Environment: real
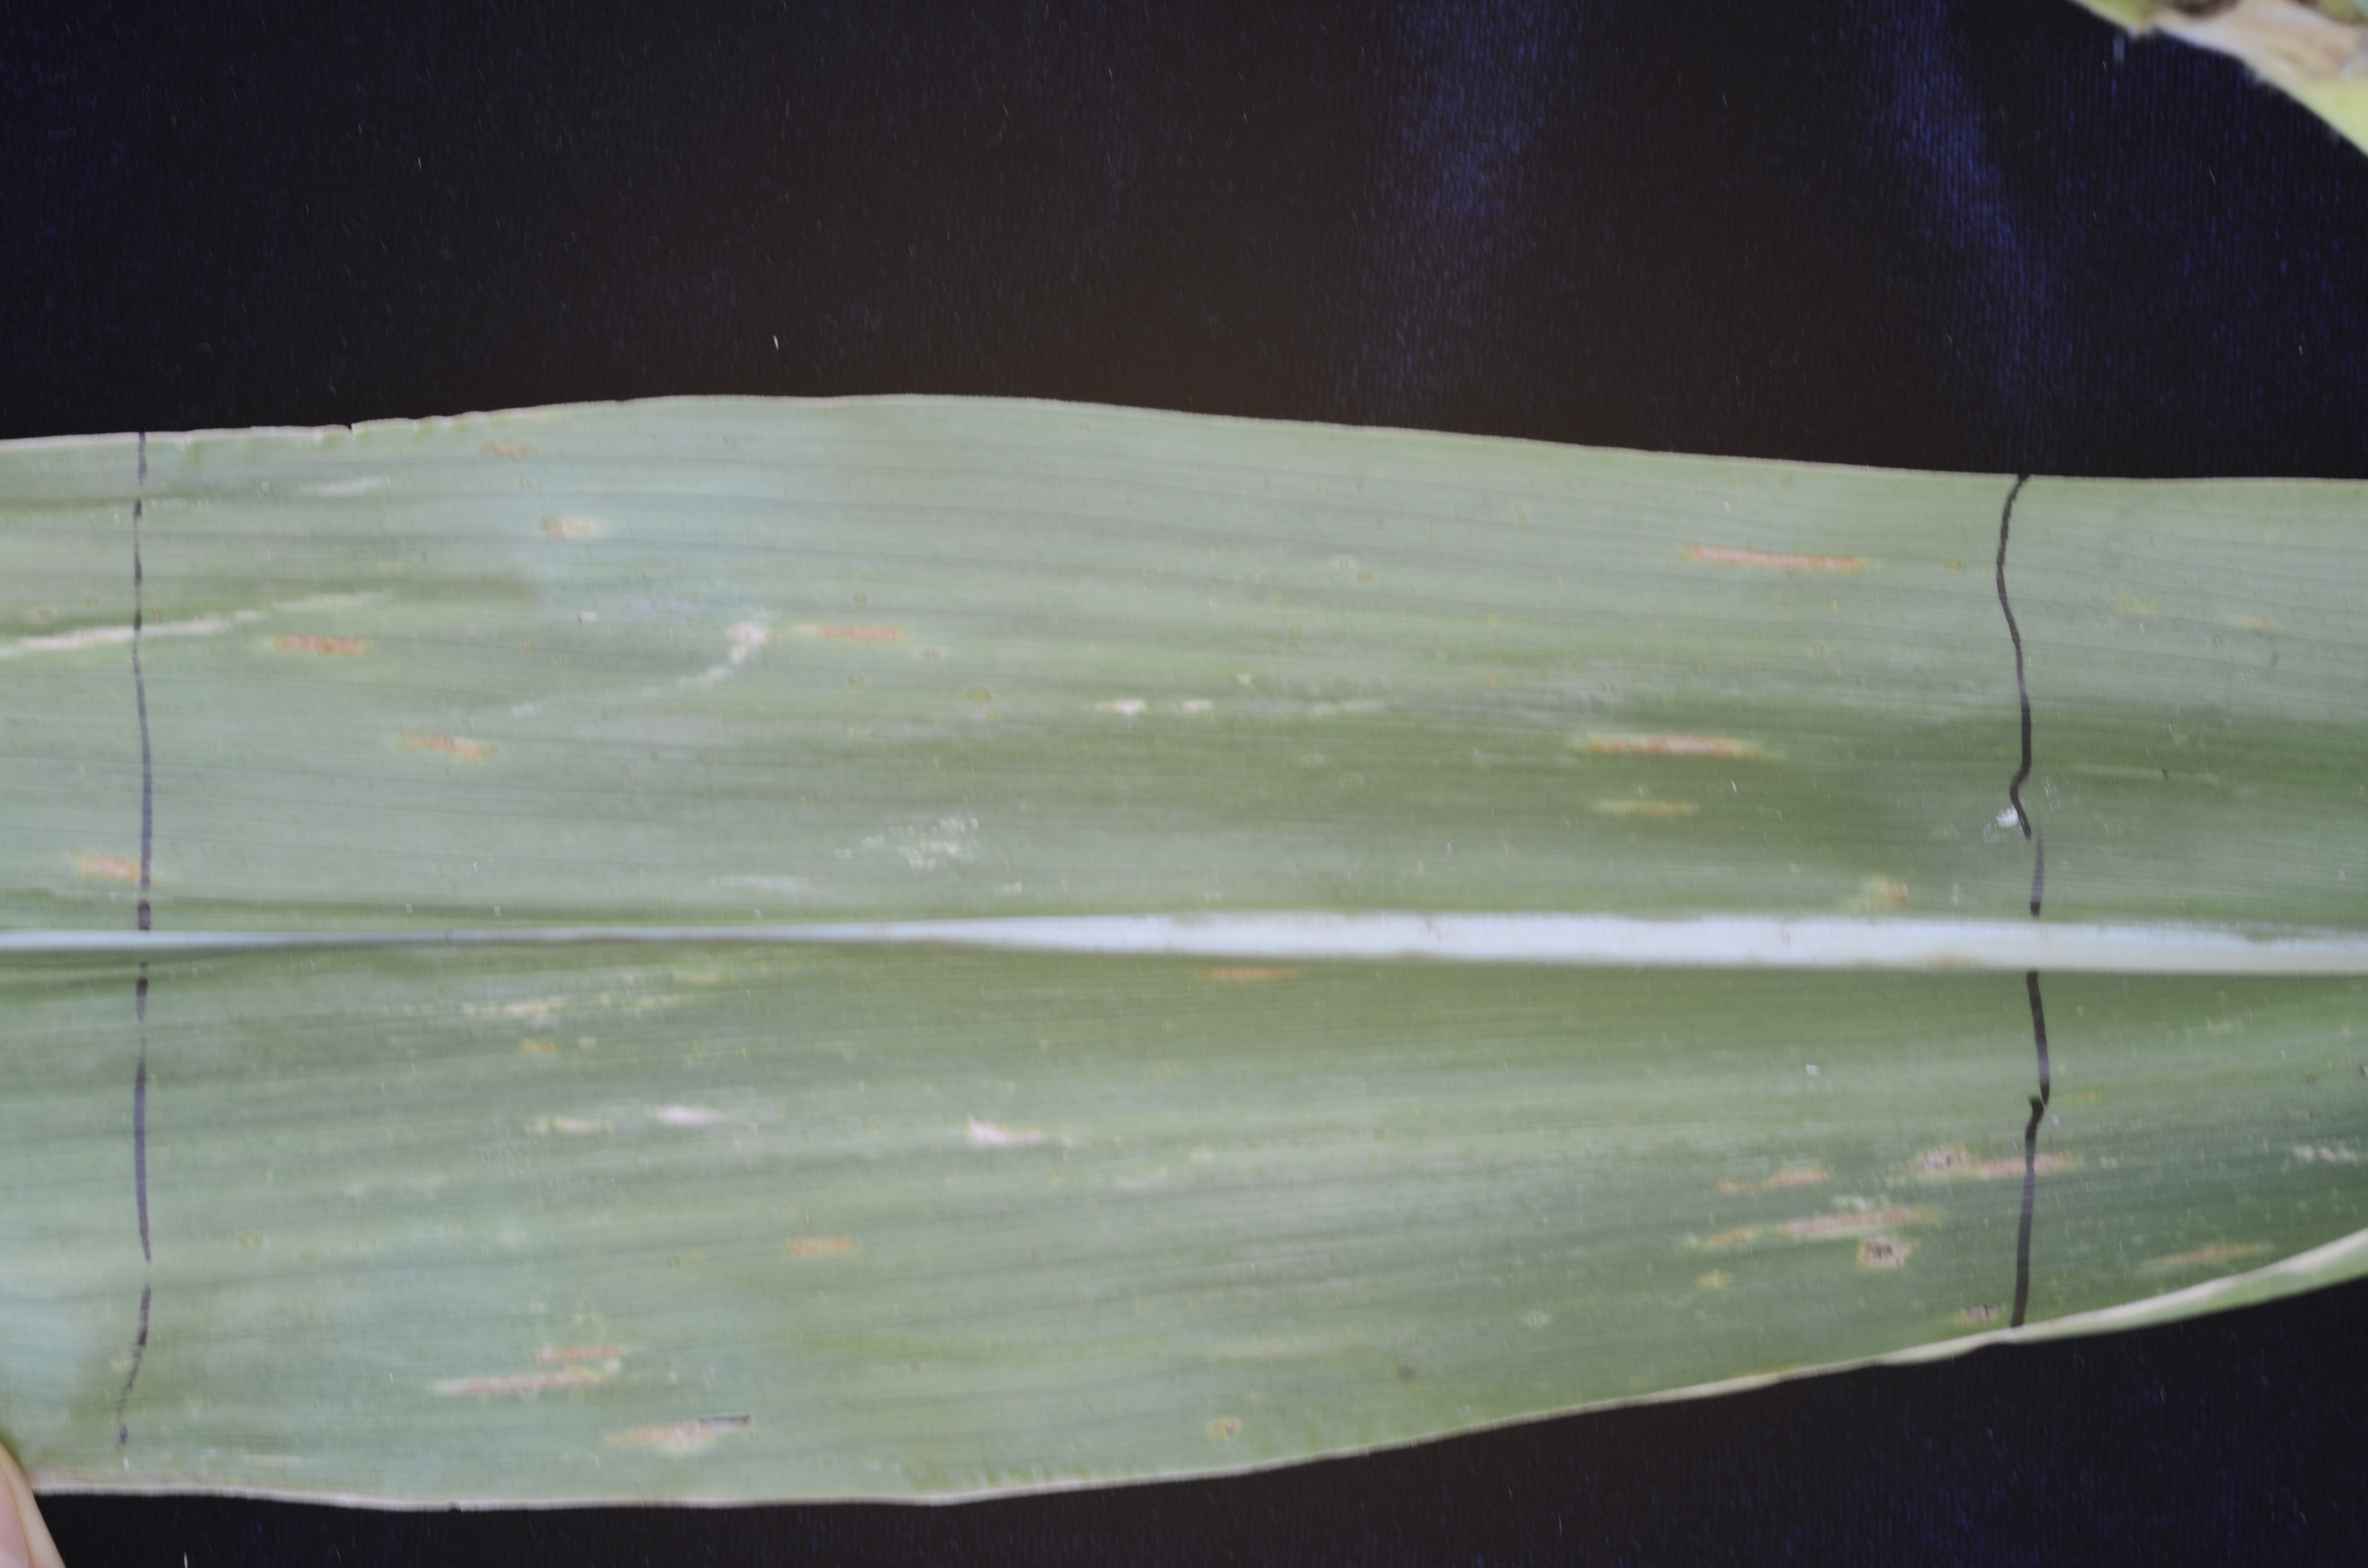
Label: gray_leaf_spot